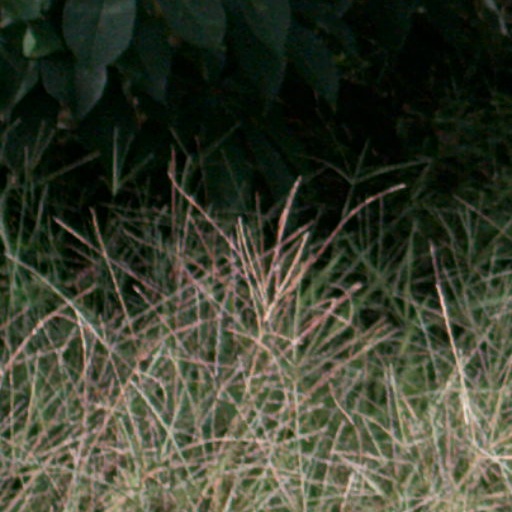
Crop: cassava